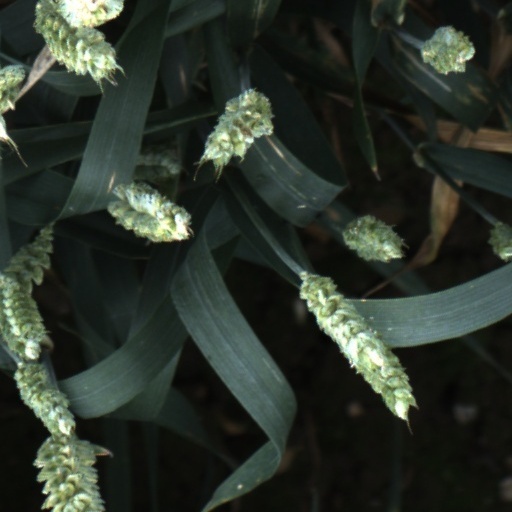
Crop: wheat